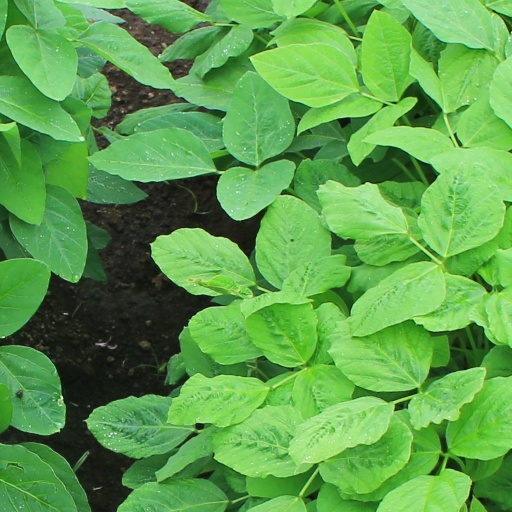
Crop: soybean